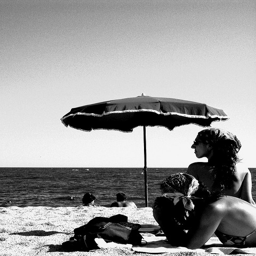
A woman sitting on a beach next to an umbrella.
people sitting on the beach with a big umbrella close by
A couple of women sitting on a beach near an umbrella.
A woman sitting on a towel at the beach in front of an umbrella.
Two young women on the beach near an Umbrella looking at the water.